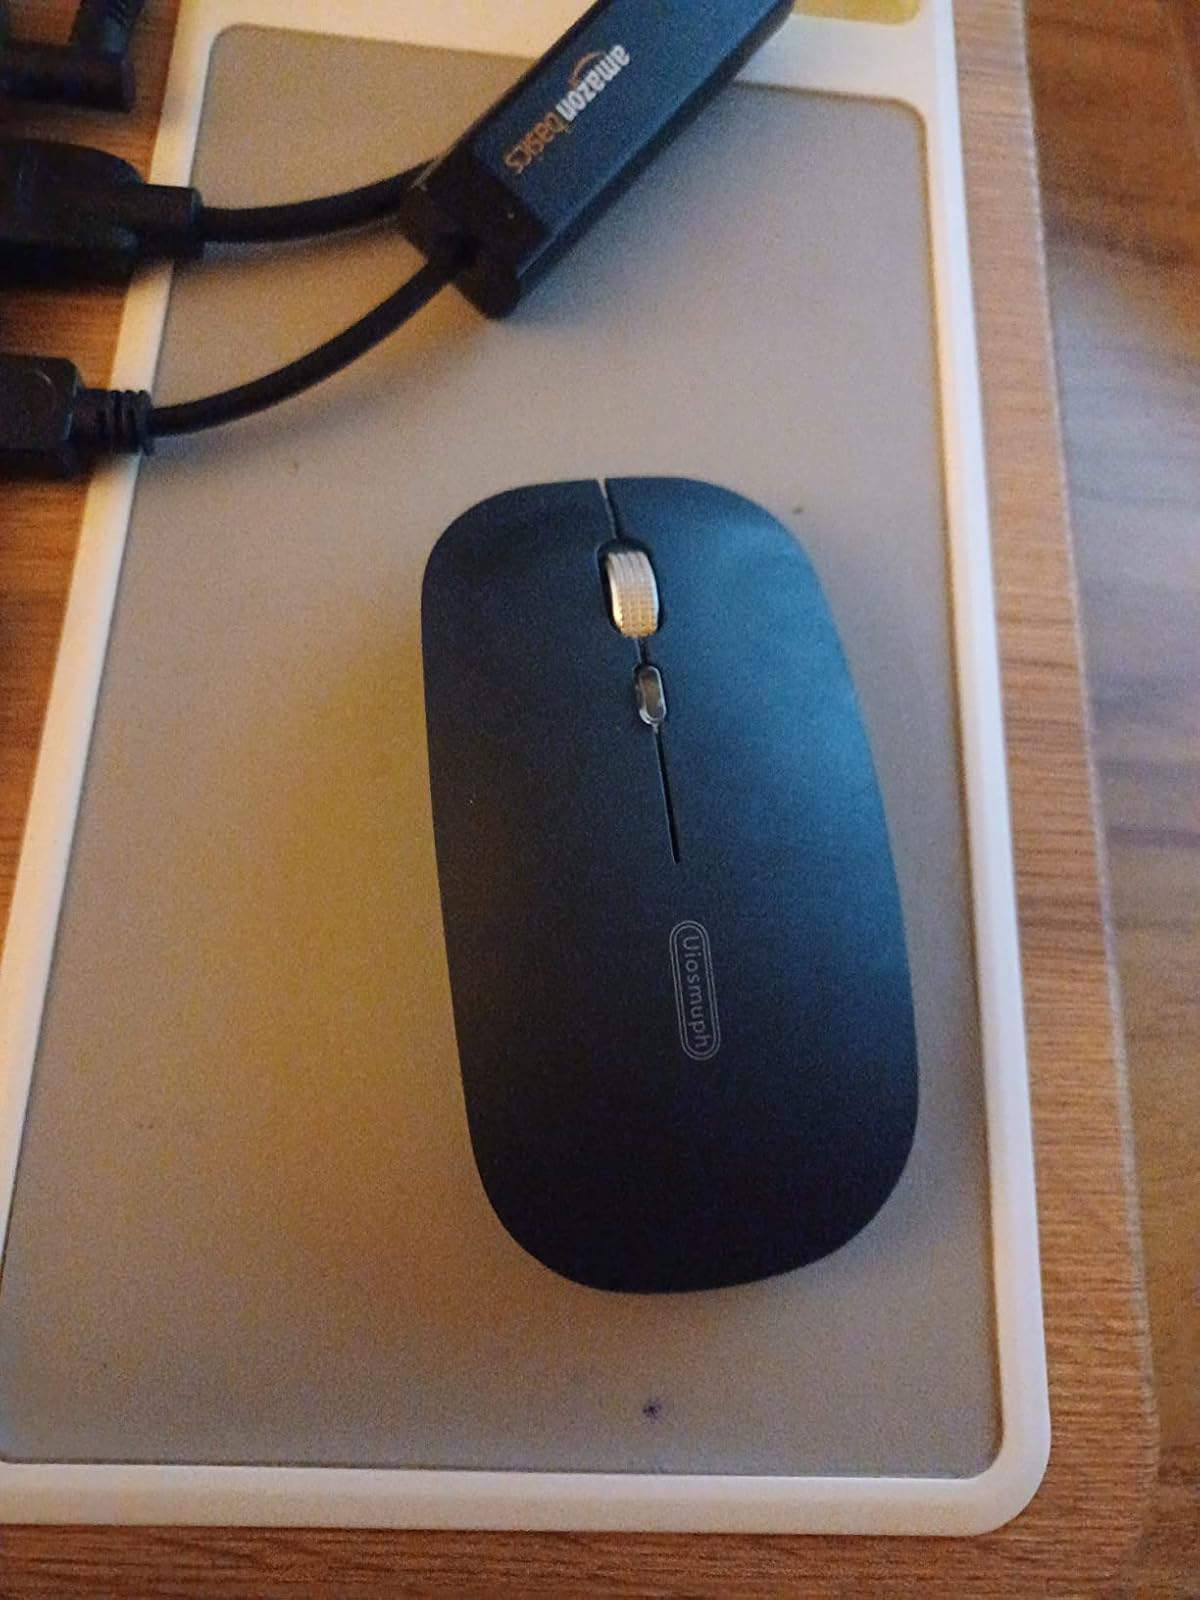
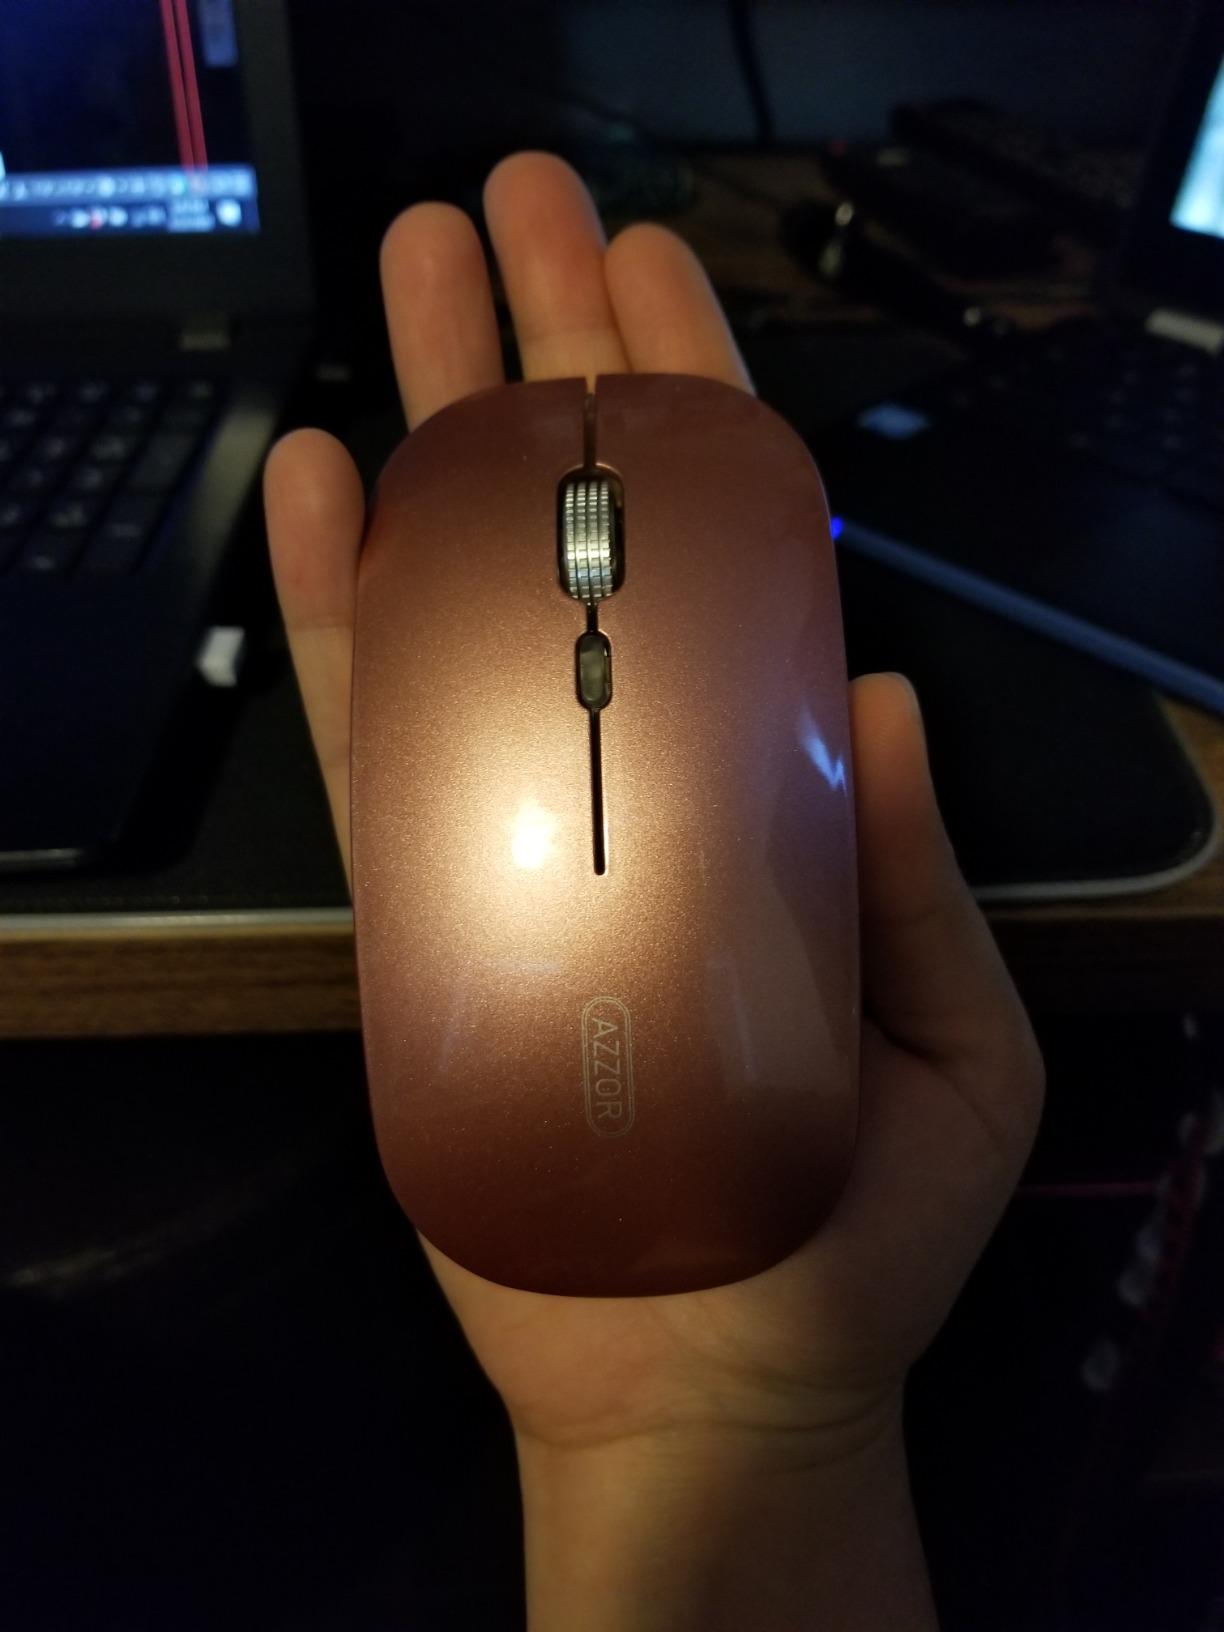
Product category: mouse
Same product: no